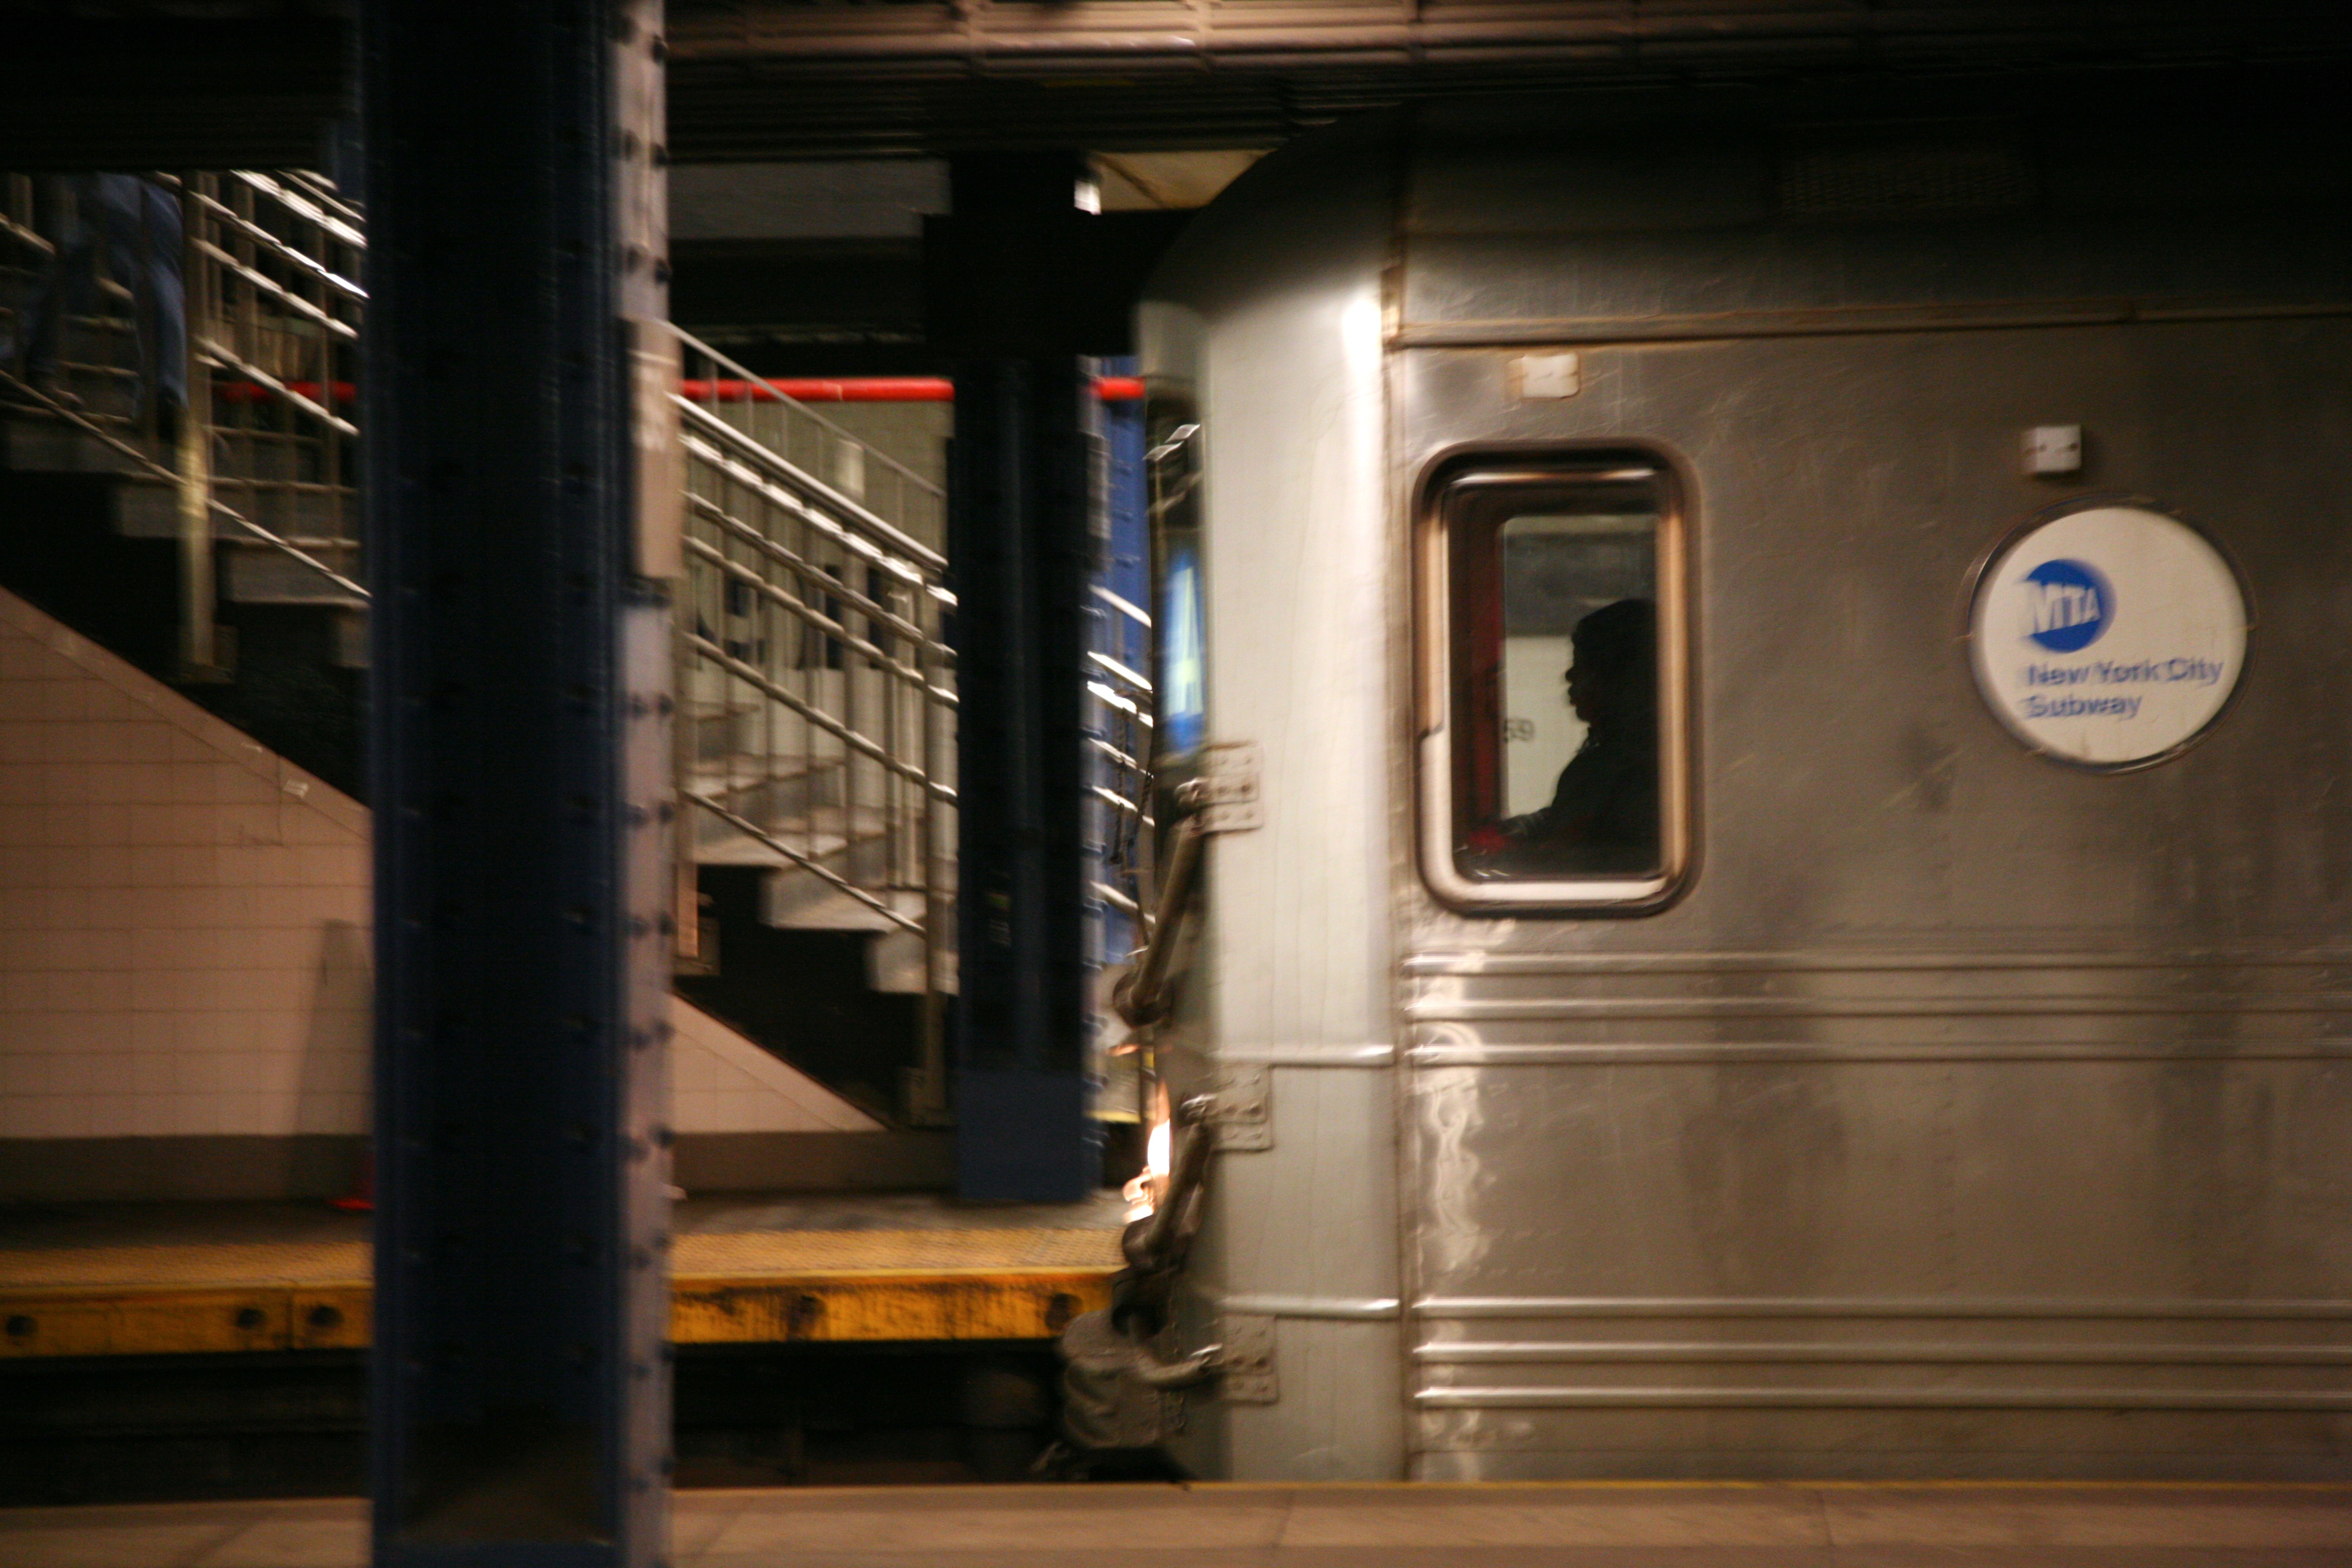
light, wood, train, subway, metro, transport, nyc, metropolitan, door, public transport, interior design, newyork, newyorkcity, ny, tourist attraction, shape, mta, rapid transit